Warren Terhune

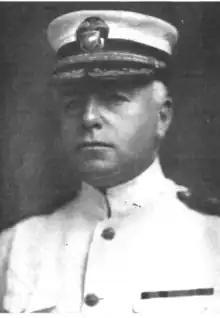

Warren Jay Terhune (May 3, 1869 – November 3, 1920) was a United States Navy Commander, and the governor of American Samoa. Terhune was born in Midland Park, New Jersey, and lived in New Jersey most of his life when not posted elsewhere. He was appointed to the United States Naval Academy in 1889 and graduated as a lieutenant in 1899. He was stationed on numerous ships and held command of various ships and stations throughout his career. His most notable command posts include the Seventh Naval District of South Florida and the Naval Air Station Key West within his jurisdiction. His largest engagement came when President William Howard Taft ordered the United States Marine Corps to Nicaragua in an attempt to put down a rebellion there, primarily out of the city of Managua. Terhune commanded , which landed hundreds of troops to quell the violence and protect American civilians and property.